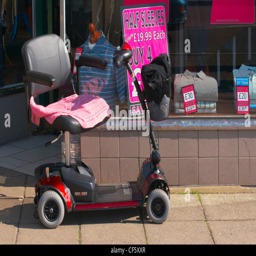
a motorised scooter parked outside a shop